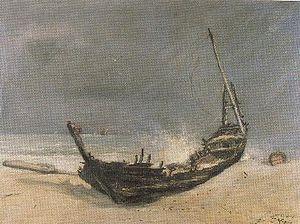
Ludovic-Napoléon Lepic, 3ᵉ comte Lepic, né le 17 décembre 1839 à Paris où il est mort le 27 octobre 1889, est un peintre et graveur français.